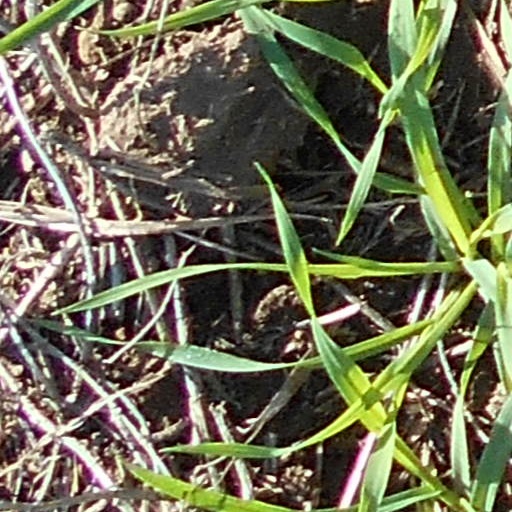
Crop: wheat